USS Oak Hill (LSD-7)

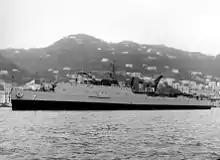
USS "Oak Hill" in the 1960s

After the outbreak of hostilities in Korea, "Oak Hill" recommissioned at San Diego 26 January 1951. Assigned to the Pacific Fleet, she participated in operation "Blue Jay", in Arctic waters, in the late summer months of 1951, and, between May and December 1952, took part in Operation Ivy – the atomic and hydrogen bomb tests in the Marshalls. Following that duty she was transferred to the Atlantic Fleet and homeported at Norfolk.